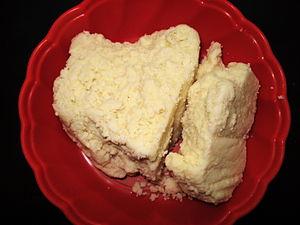
Le khoa ou khoya est un produit laitier largement utilisé dans la cuisine d'Asie du Sud, notamment en Inde, au Népal, au Bangladesh et au Pakistan. Il se prépare en faisant évaporer du lait entier dans une poêle pour l'épaissir. Son humidité est inférieure à celle d'autres fromages frais comme la ricotta.